Pre-1890 North Indian Ocean cyclone seasons

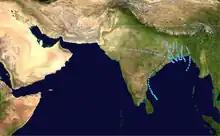
Season summary

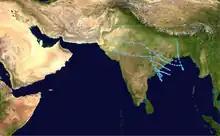
Season summary

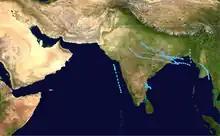
Season summary

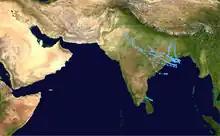
Season summary

A cyclone had formed near the Laccadive Islands on 24 May west of southern India. The SS "Mergui" encountered the cyclone off the Horn of Africa, east of Socotra on 1 June and reported it stronger than the tropical cyclone which struck Calcutta in 1864. Just before midnight on the night of 1 June the "Diomed" reported winds of hurricane force and a pressure of . The ship "Peshawar" reported a westerly hurricane at the east end of the Gulf of Aden towards midnight on the night of 2 June. At noon on 3 June the "Tantallon" reported a pressure of near 12.5N 45.5E. On 3 June the German corvette "Augusta", the French dispatch boat "Renard", and the British ship SS "Speke Hall" were lost in the storm in the Gulf of Aden. The system continued westward and shrank in as it moved into the entrance of the Red Sea, crossing the coast of Djibouti. It became the first north Indian ocean tropical cyclone in history to transit the Gulf of Aden with full hurricane intensity and held the record of westernmost landfalling North Indian Ocean tropical cyclone ever.